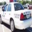
Label: automobile